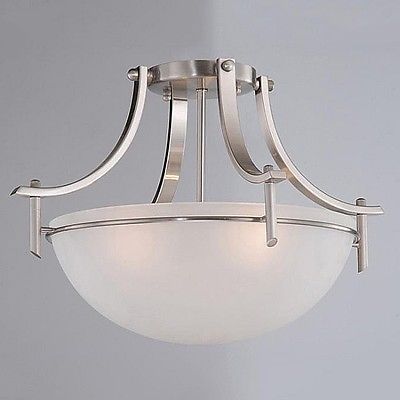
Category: lamp